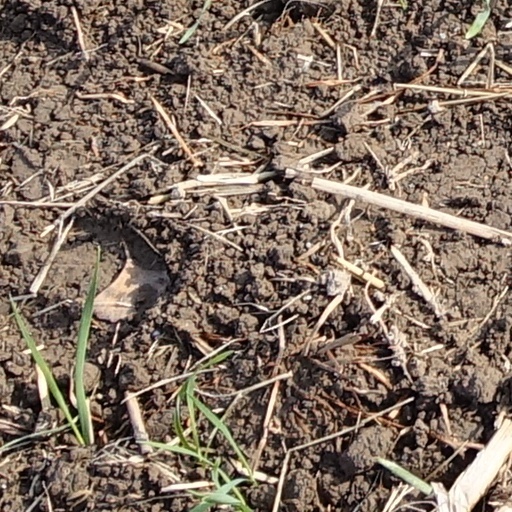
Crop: wheat